Criticism of college and university rankings in North America

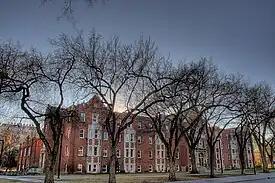
Some universities and colleges in the United States and Canada have rejected the methodology used in academic rankings pertaining to their institutions.

Criticism of college and university rankings refers to critiques of various rankings publications among faculty and administrators in institutions of higher education in both the United States and Canada, as well as in media reports.